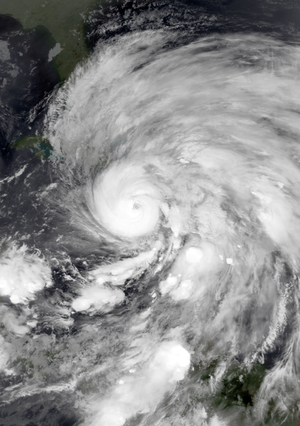
Orkanen Sandy
Orkanen Sandy er en orkan som ramte USAs østkyst d. 29. oktober 2012. Den startede som en kategori 1-orkan på Saffir-Simpson-skalaen, med vindstød på 140 kilometer i timen, eller 39 meter i sekundet. Sandy er opstået i Caribien, over Cuba, hvor den på daværende tidspunkt blev opgraderet til en kategori 2. Orkanen nåede den amerikanske østkyst natten til d. 30 oktober. Forud for Sandy er et antal på mere end 375.000 mennesker evakueret fra områderne omkring New York.